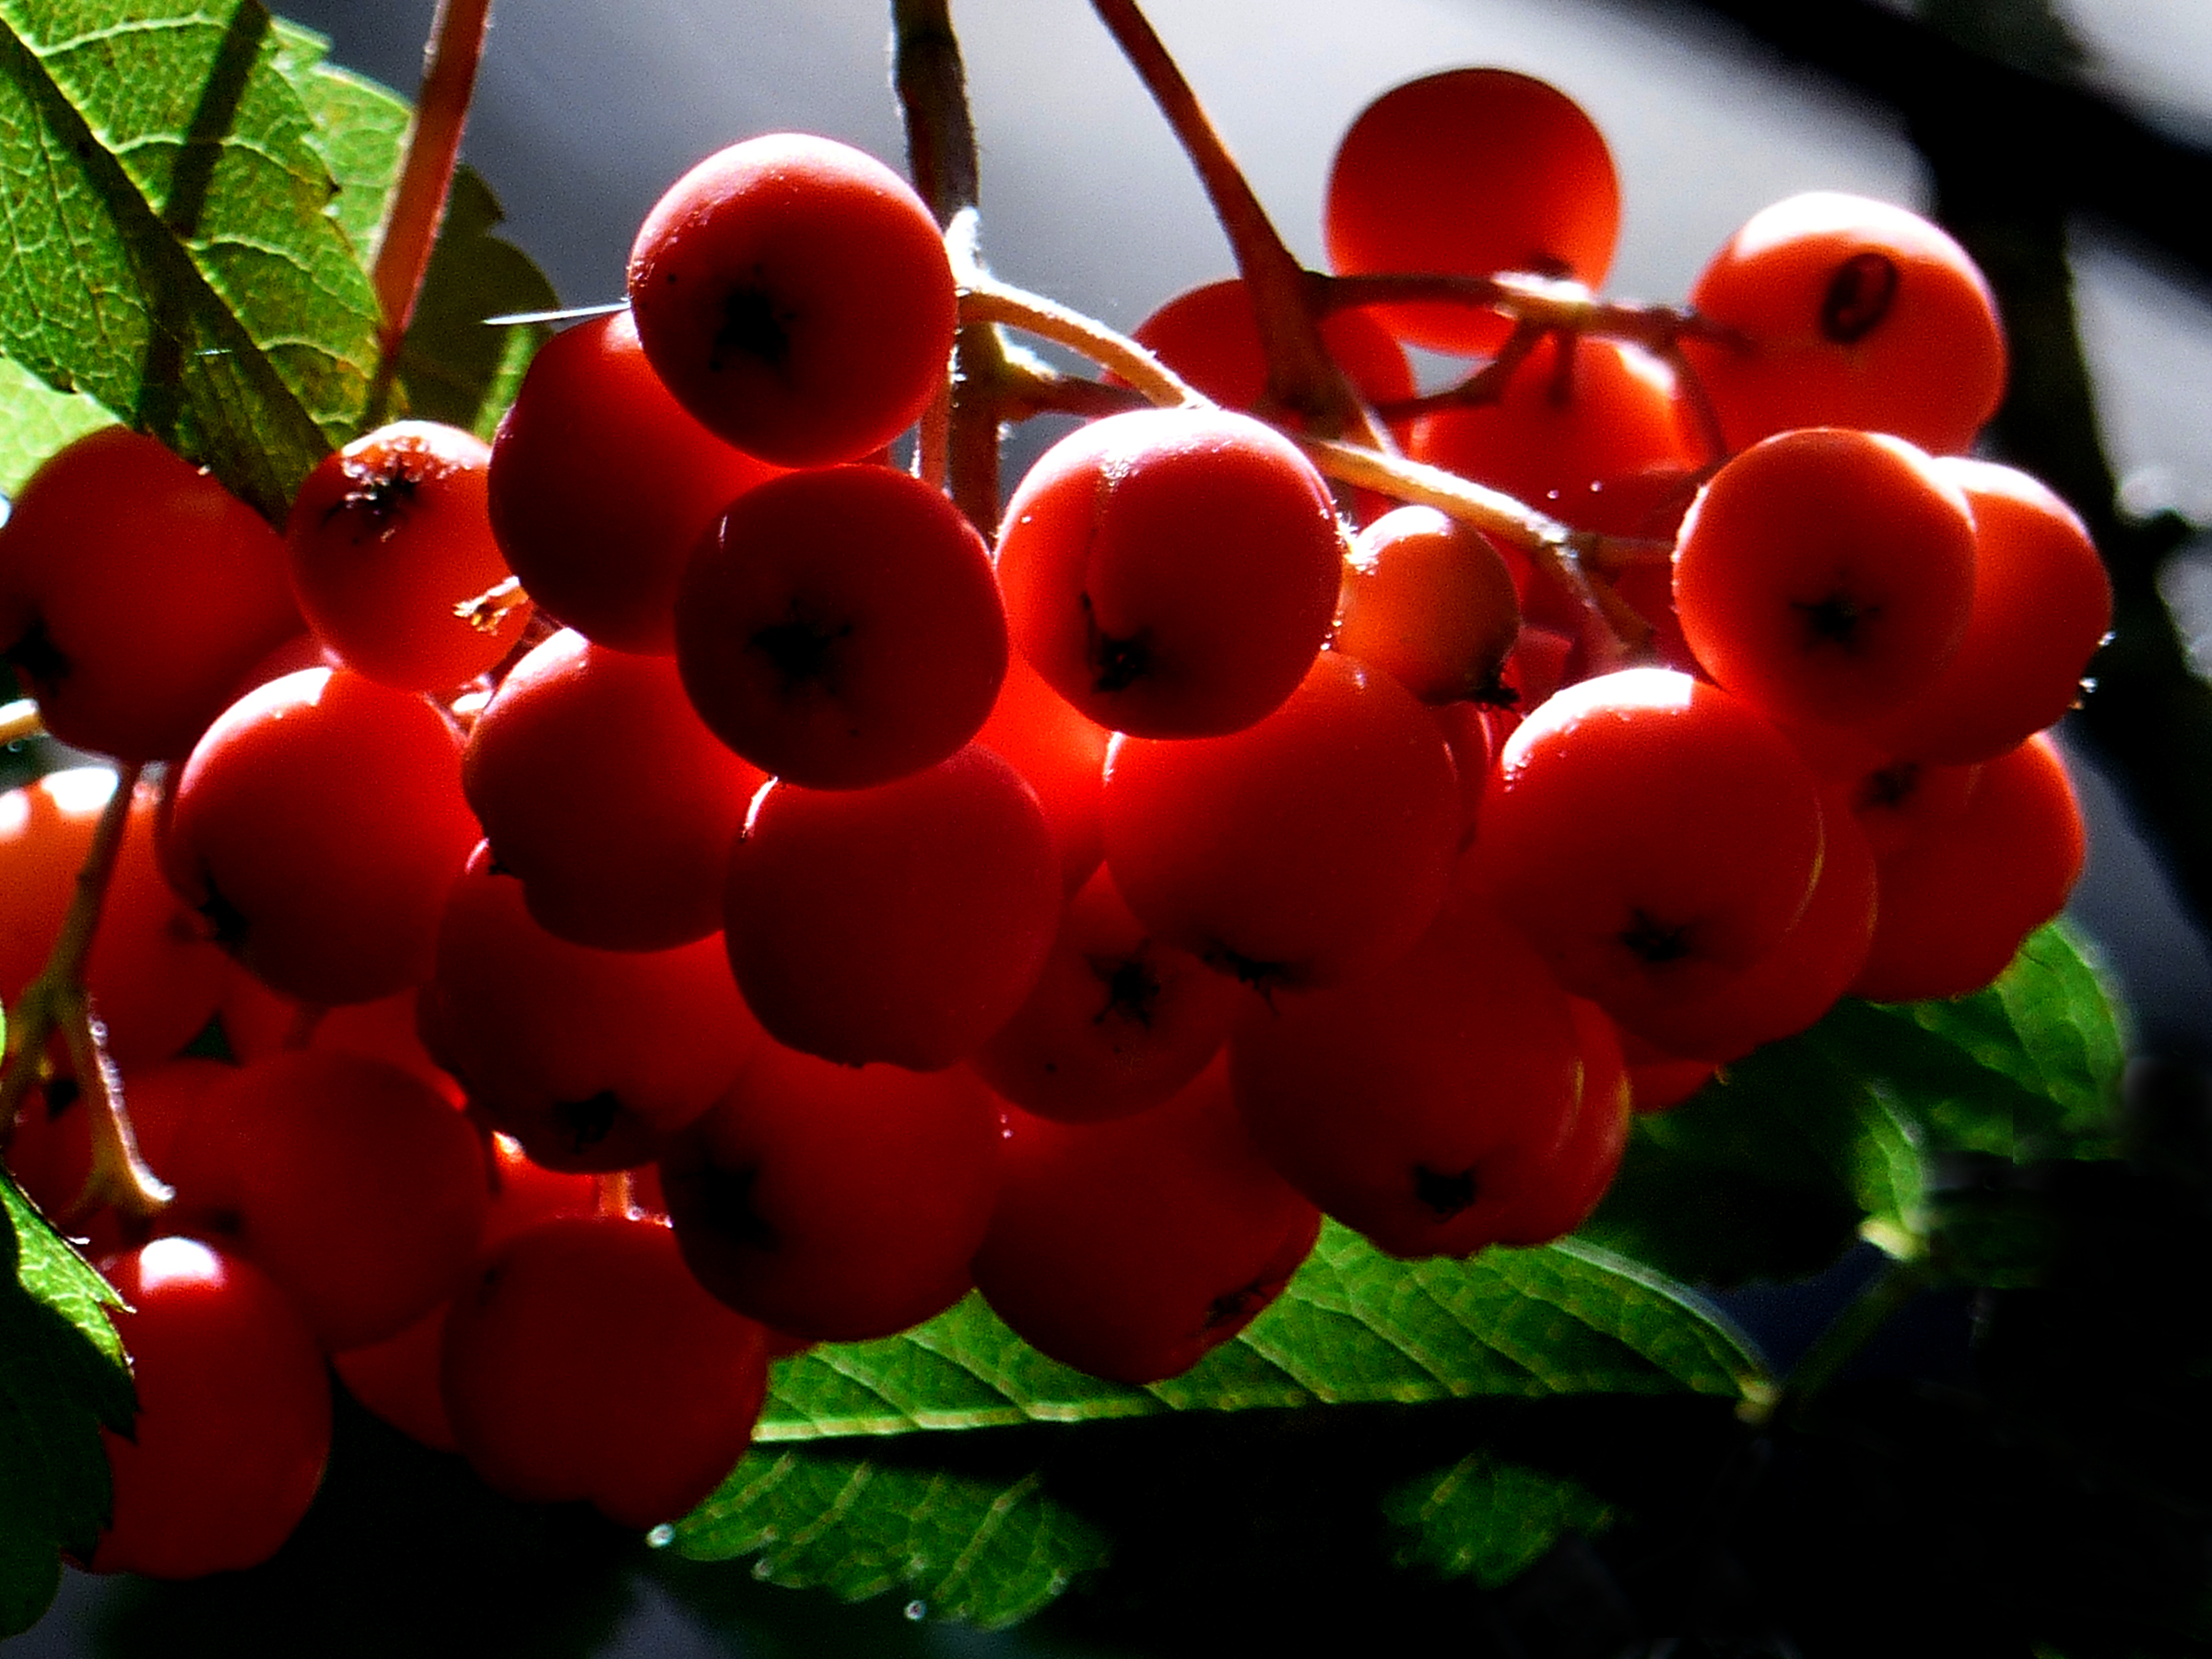
plant, fruit, berry, leaf, flower, petal, food, red, produce, flora, shrub, lumixfz200, rowan, mountainash, redberries, macro photography, flowering plant, rose family, land plant